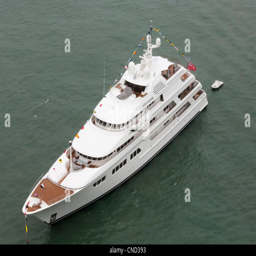
ship seen from the air